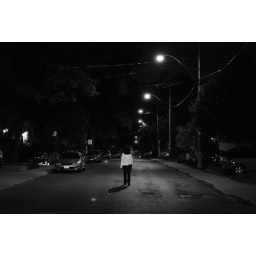
Heading home in white - #283/365